Architecture of Vancouver

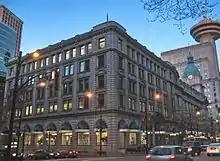
Renovated in 1986, the Sinclair Centre comprises four early 20th century buildings that were restored as an upscale shopping complex.

The Expo 86 World Exposition that was hosted on former railway and industrial lands along the north shore of False Creek and a maritime pier in the harbour left a lasting legacy on the city form and architecture in Vancouver. In addition to the many temporary structures erected for the duration of the fair, the rapid city growth that followed, and the massive redevelopment on what became known as Concord Pacific Place, several buildings developed for the fair remain as urban landmarks: BC Place, the once inflatable and now cable-suspended roofed stadium; Canada Place, the prominent tent-roof structure that housed the Canada and CN Pavilions and is now the East Building of the Vancouver Convention Centre, the Pan-Pacific Hotel, and a cruise ship terminal; and Science World, a public educational and entertainment venue at the east end of False Creek.